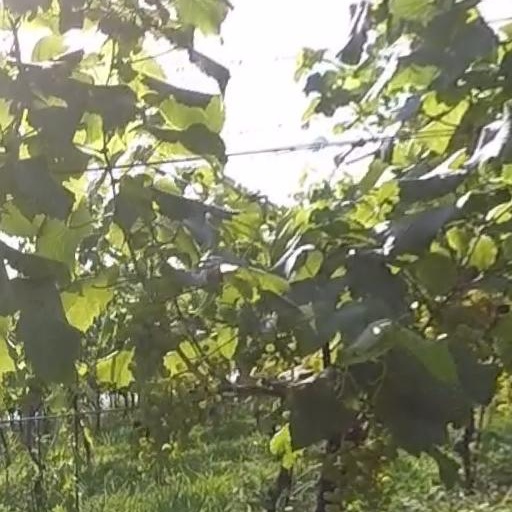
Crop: grape